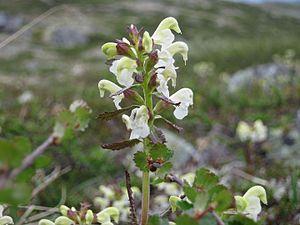
Pedicularis lapponica, la pédiculaire de Laponie, est une espèce de plantes à fleurs appartenant à la famille des Scrophulariaceae selon la classification classique de Cronquist ou à la famille des Orobanchaceae selon la classification phylogénétique.
Le Parc national de Hardangervidda est le plus grand parc national de Norvège continentale avec ses 3 422 km². Il est situé au sud du pays, à la frontière des comtés d'Innlandet, de Vestfold og Telemark et de Viken. Il fut fondé en 1981.